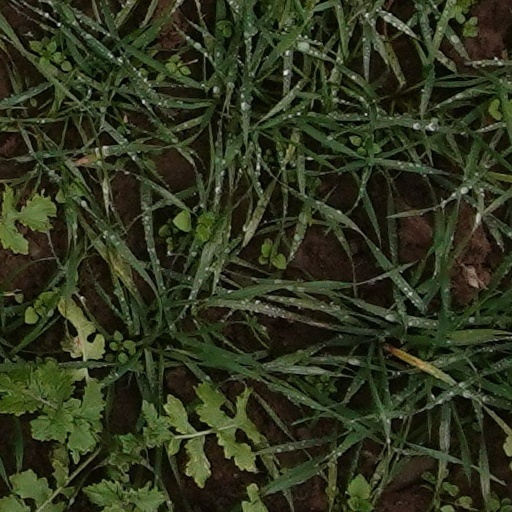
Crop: wheat